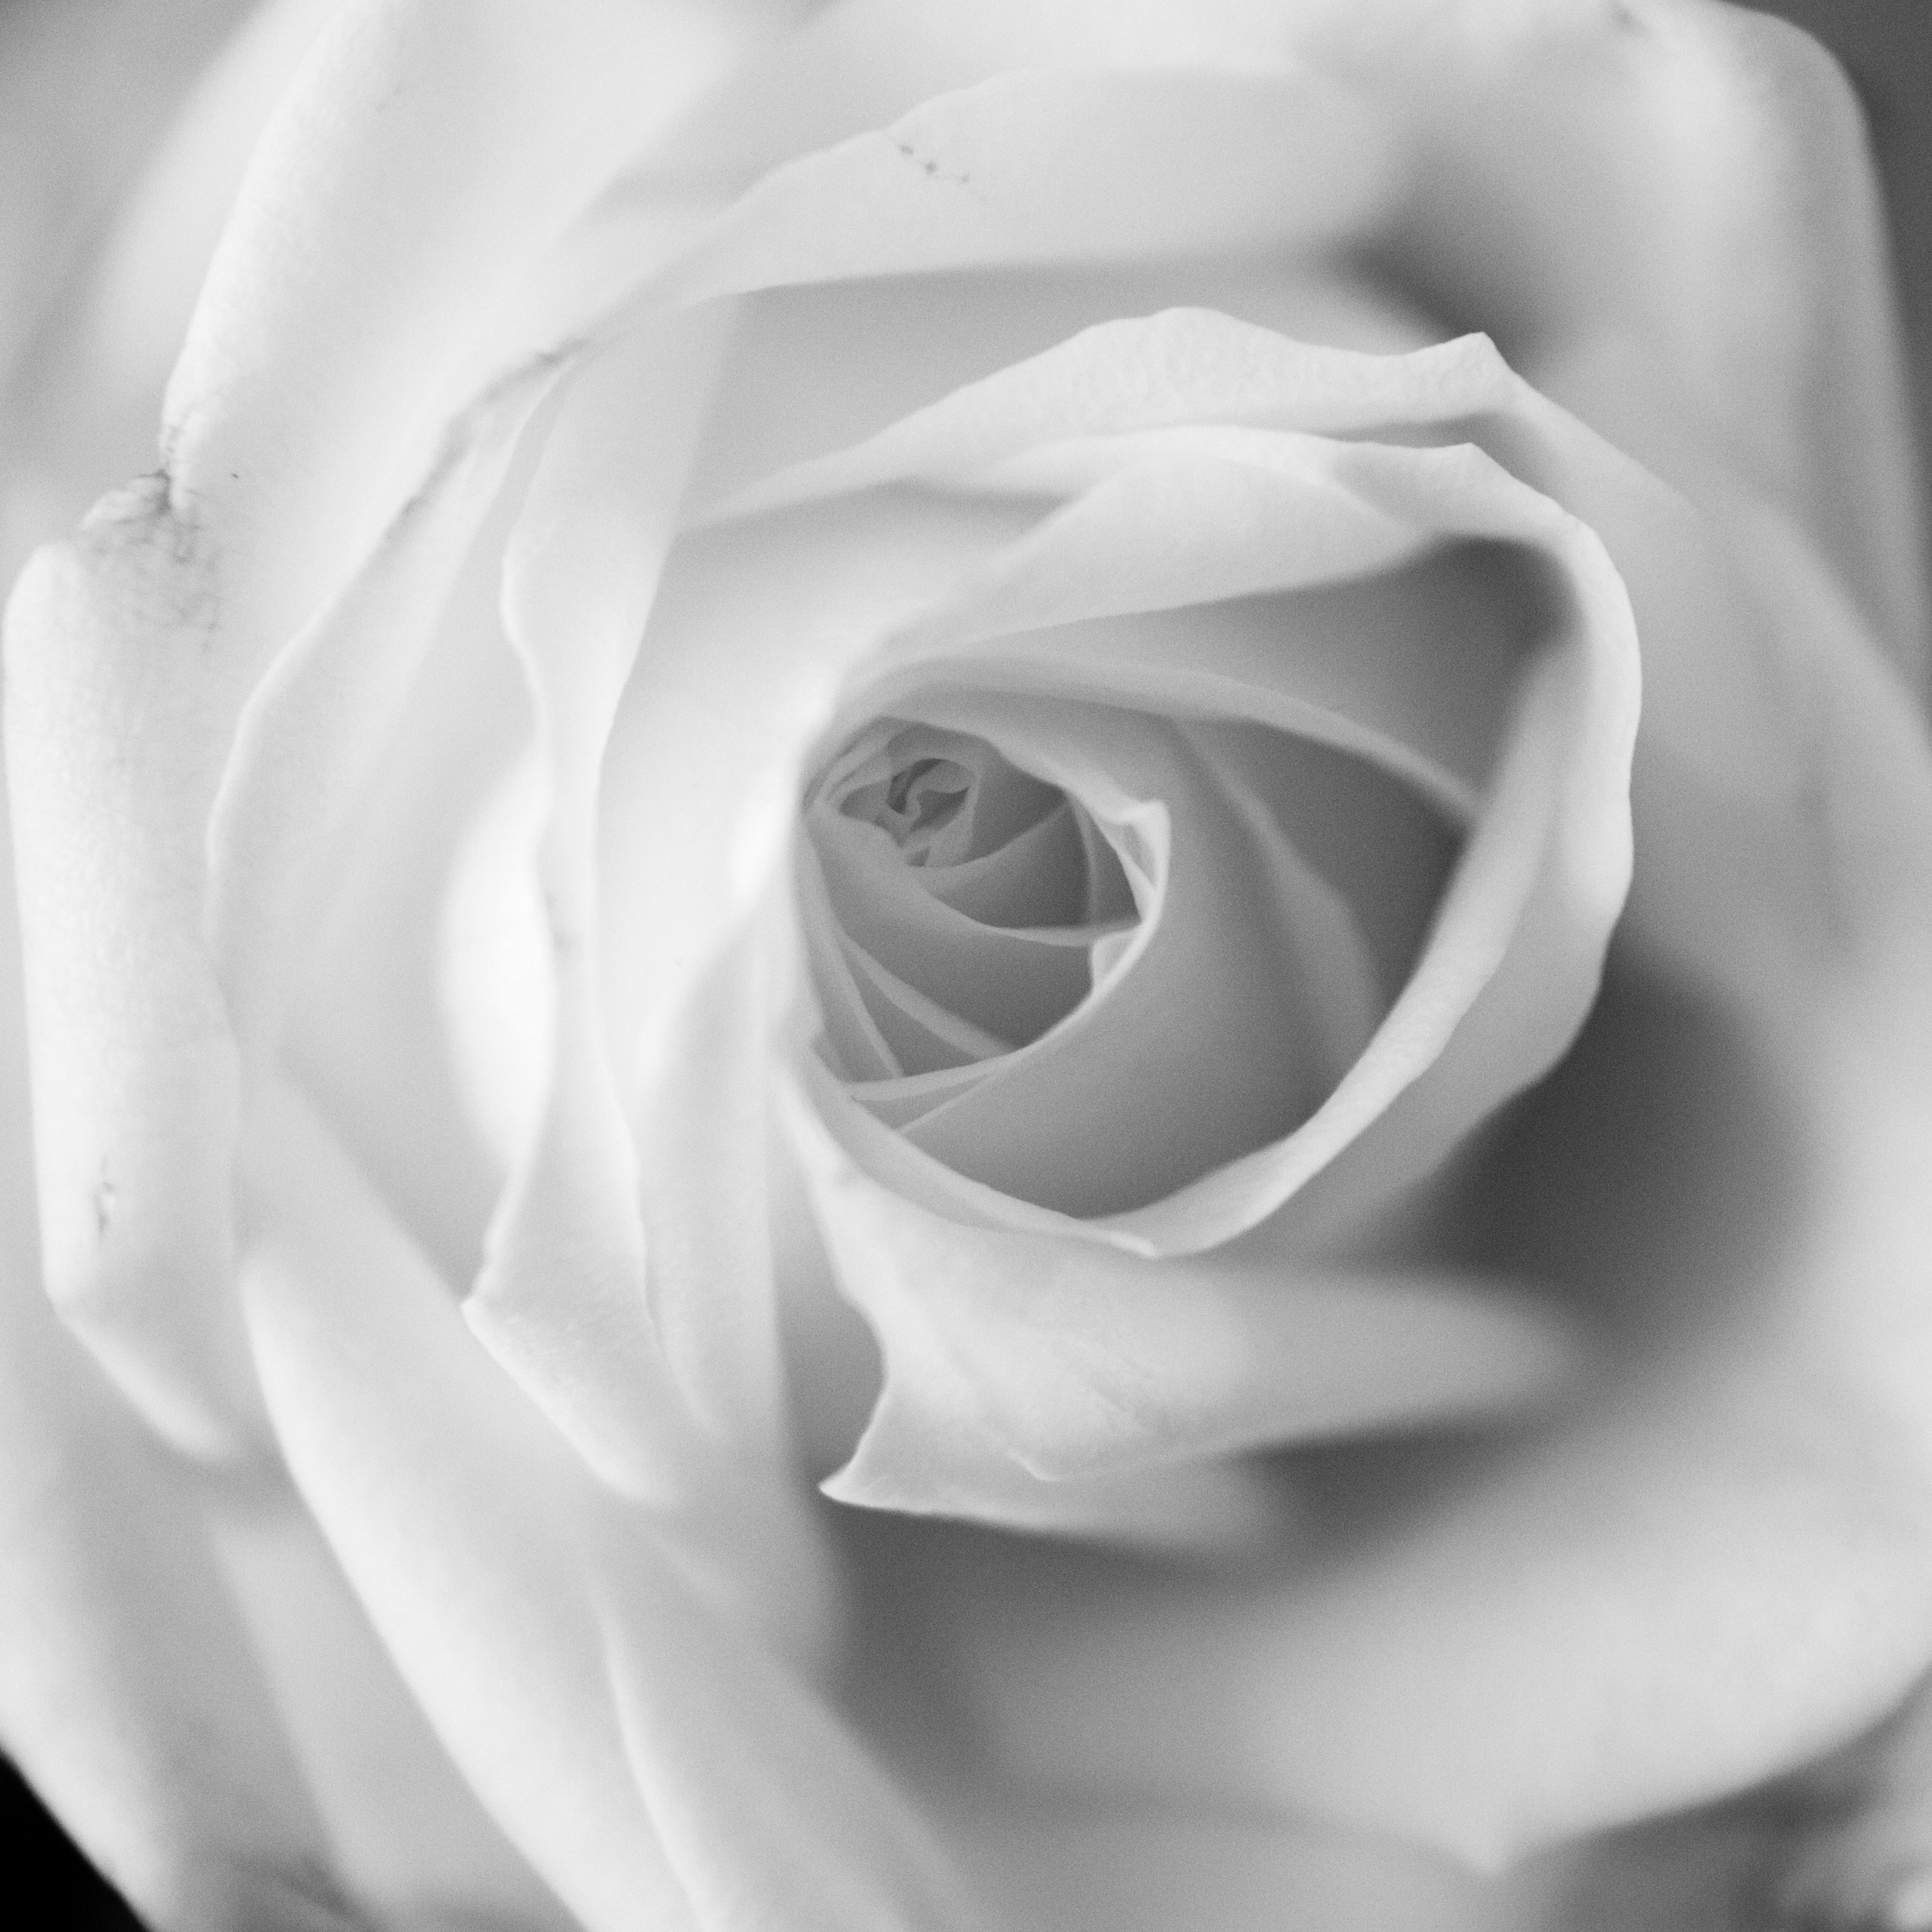
black and white, plant, white, photography, flower, petal, rose, macro, canon, black, monochrome, close up, bw, eosm, 22mm, pocelain, closseup, macro photography, flowering plant, garden roses, rose family, still life photography, monochrome photography, land plant